Newsy Lalonde

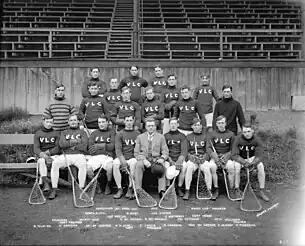
Lalonde, third from left in the front row, with the Vancouver Lacrosse Club in 1912.

After coming west in 1909 as a hired-hand with the Regina Capitals to compete against the New Westminster Salmonbellies in their challenge for the Minto Cup, playing as a defenceman, Lalonde then decided to remain in British Columbia when Vancouver Lacrosse Club president Con Jones offered him a fortune of a contract rumoured in the range of $3,500 (or $72,000 in modern currency); this was more than double what he was earning with the Montréal Nationals the previous season. To compete against that perennial powerhouse squad of legends and hated rivals, New Westminster Salmonbellies, Con Jones went out and bought the best player in Canada that money could buy: Newsy Lalonde.